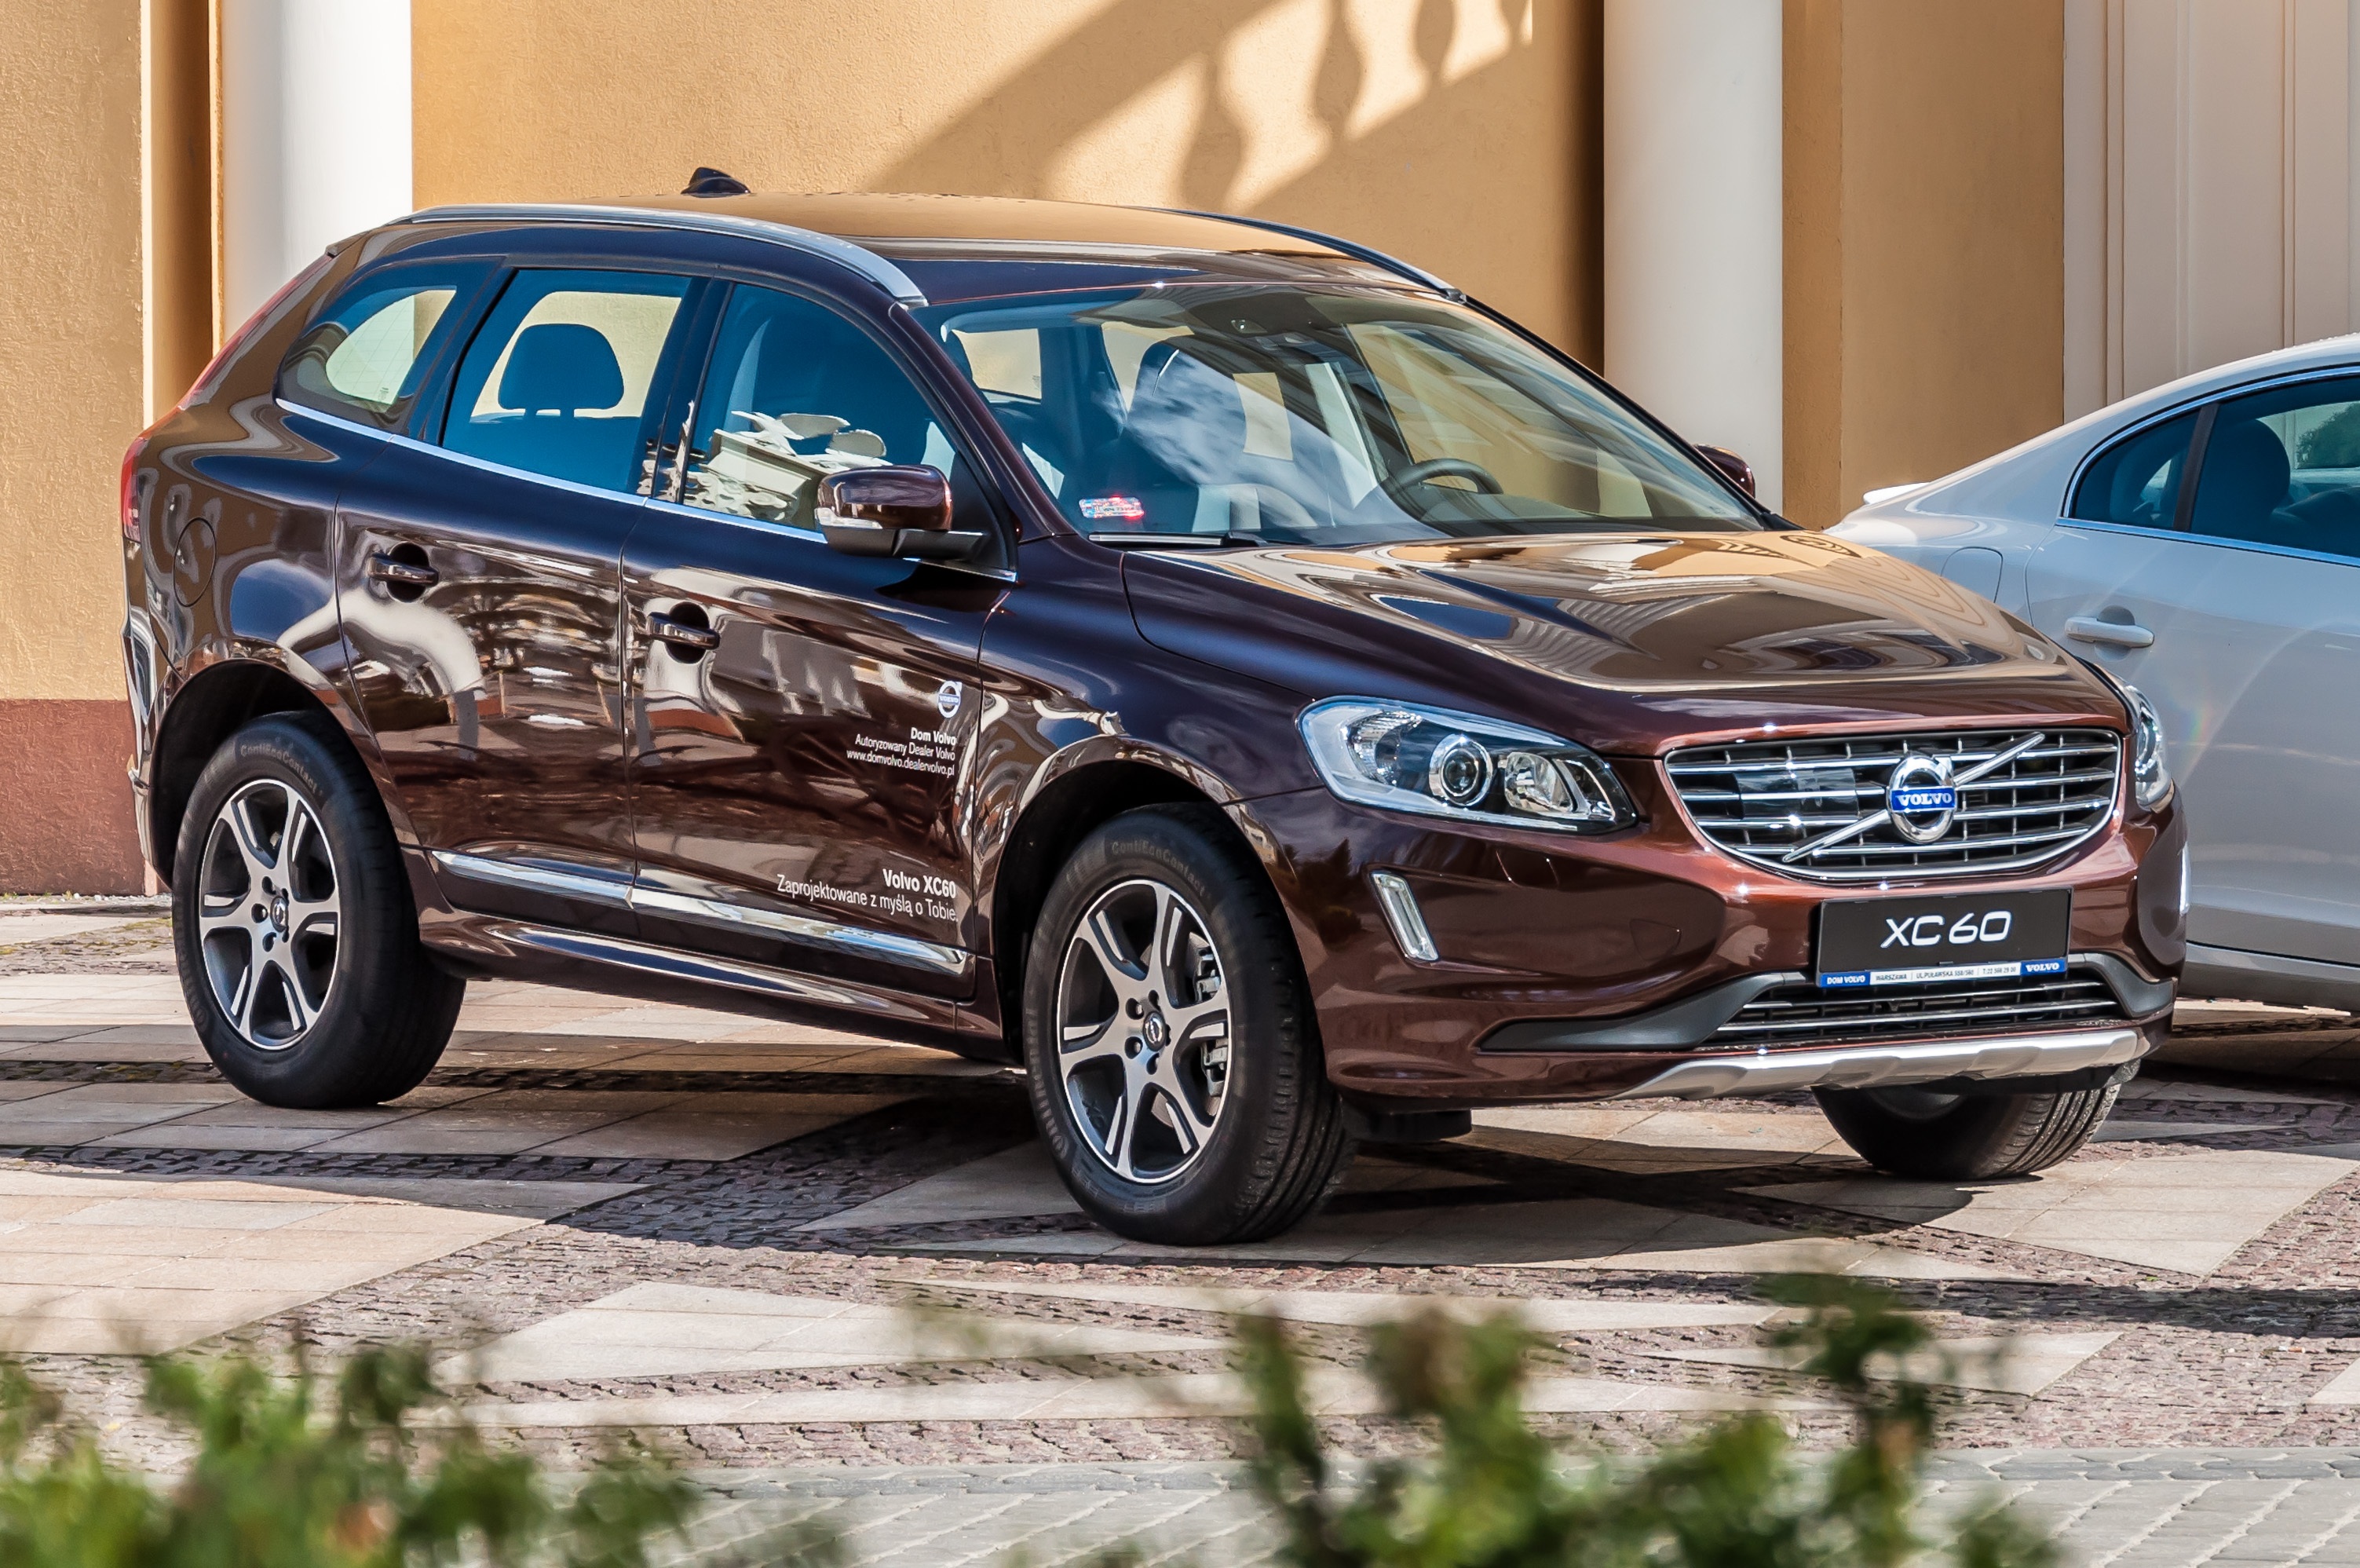
car, vehicle, auto, steering wheel, bumper, volvo, reflector, the vehicle, sport utility vehicle, land vehicle, automobile make, automotive design, volvo cars, volvo xc60